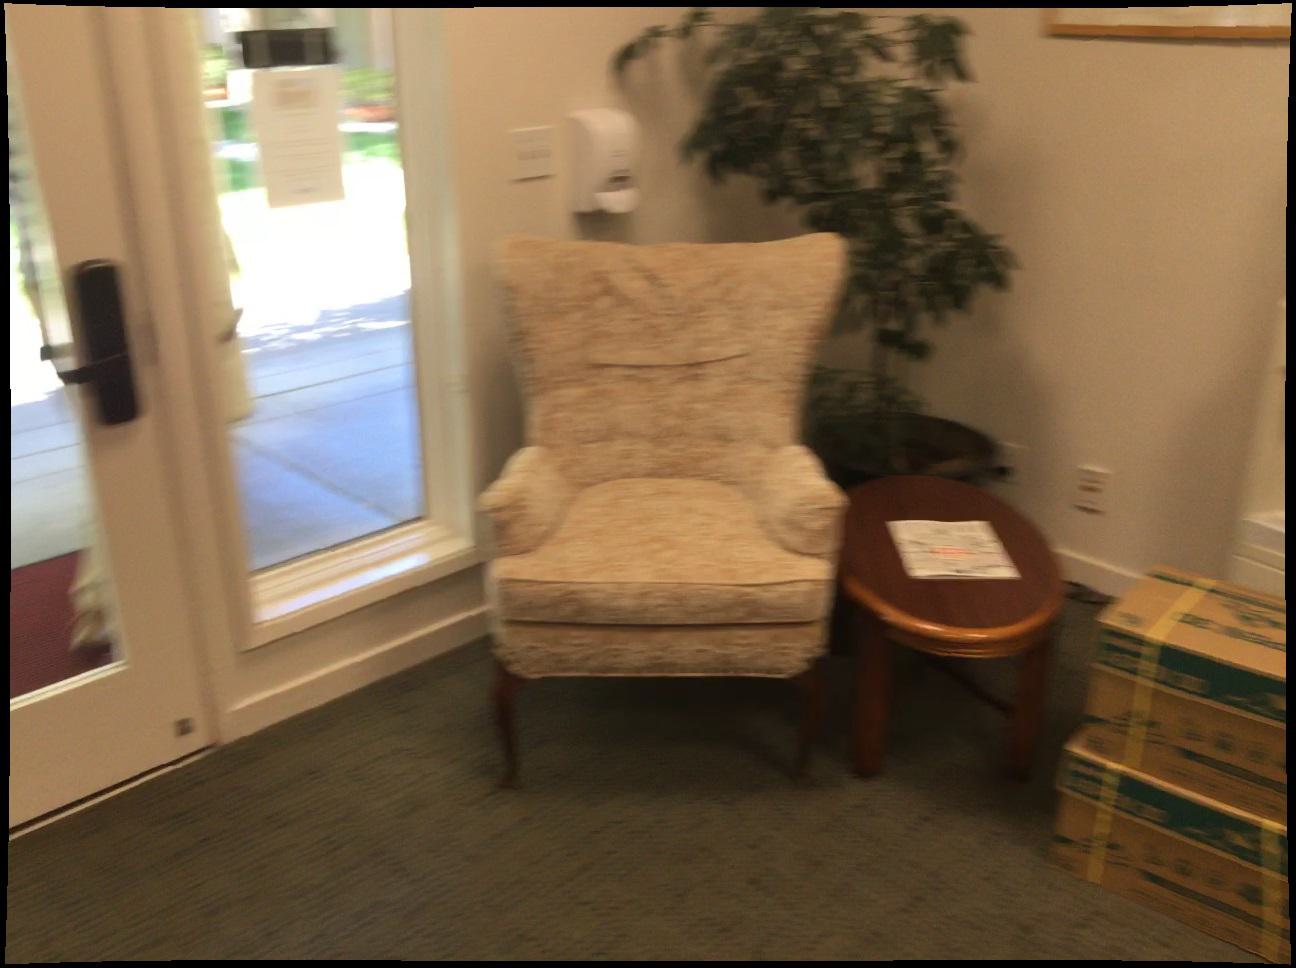
Question: Can the plant fit left of the chair from the world's perspective? Final answer should be yes or no.
Answer: Yes